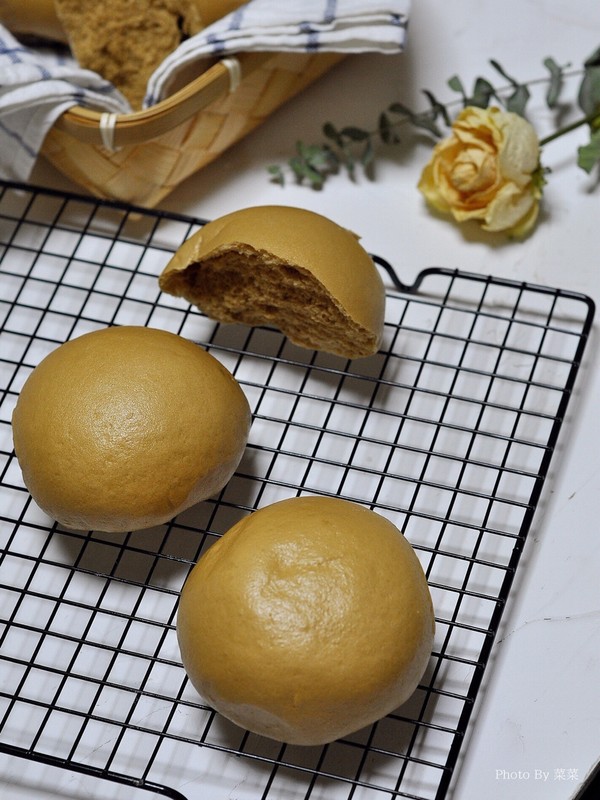
Label: trash